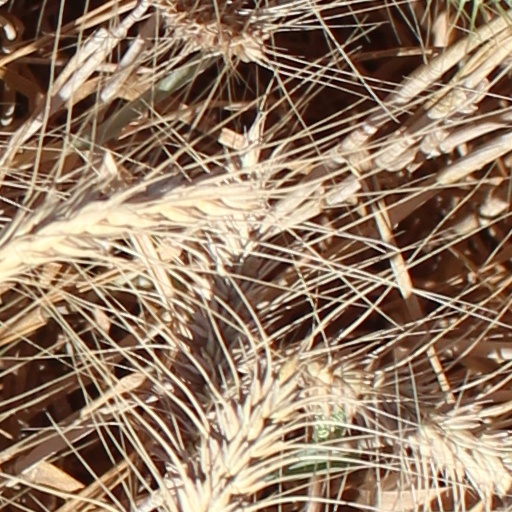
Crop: wheat